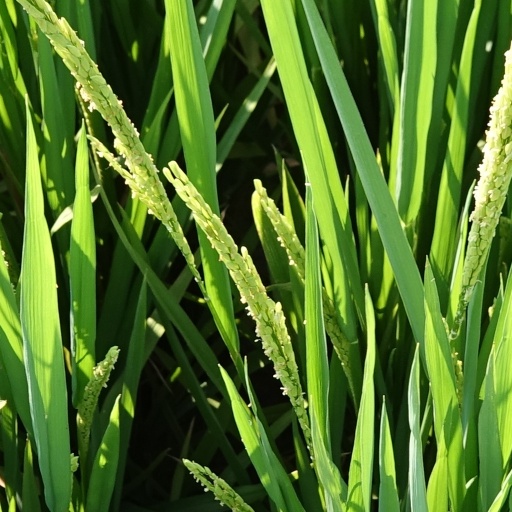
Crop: rice